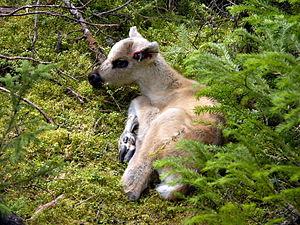
Le caribou d’Amérique du Nord et le renne d’Europe appartiennent à une seule espèce, mais plusieurs sous-espèces ont été identifiées, leur nombre variant selon les critères retenus pour la classification.